Wilcote

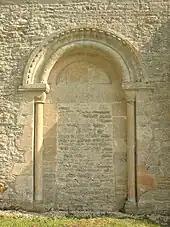
St Peter's church: late 12th-century south doorway from the outside, showing Norman arch on cushion capitals

The Church of England parish church of Saint Peter was built in the latter part of the 12th century, and the blocked Norman south doorway is the most notable feature from this period. Its jamb shafts have cushion capitals. The earliest record of a parish priest is of one Geoffrey, who was installed between 1209 and 1219.